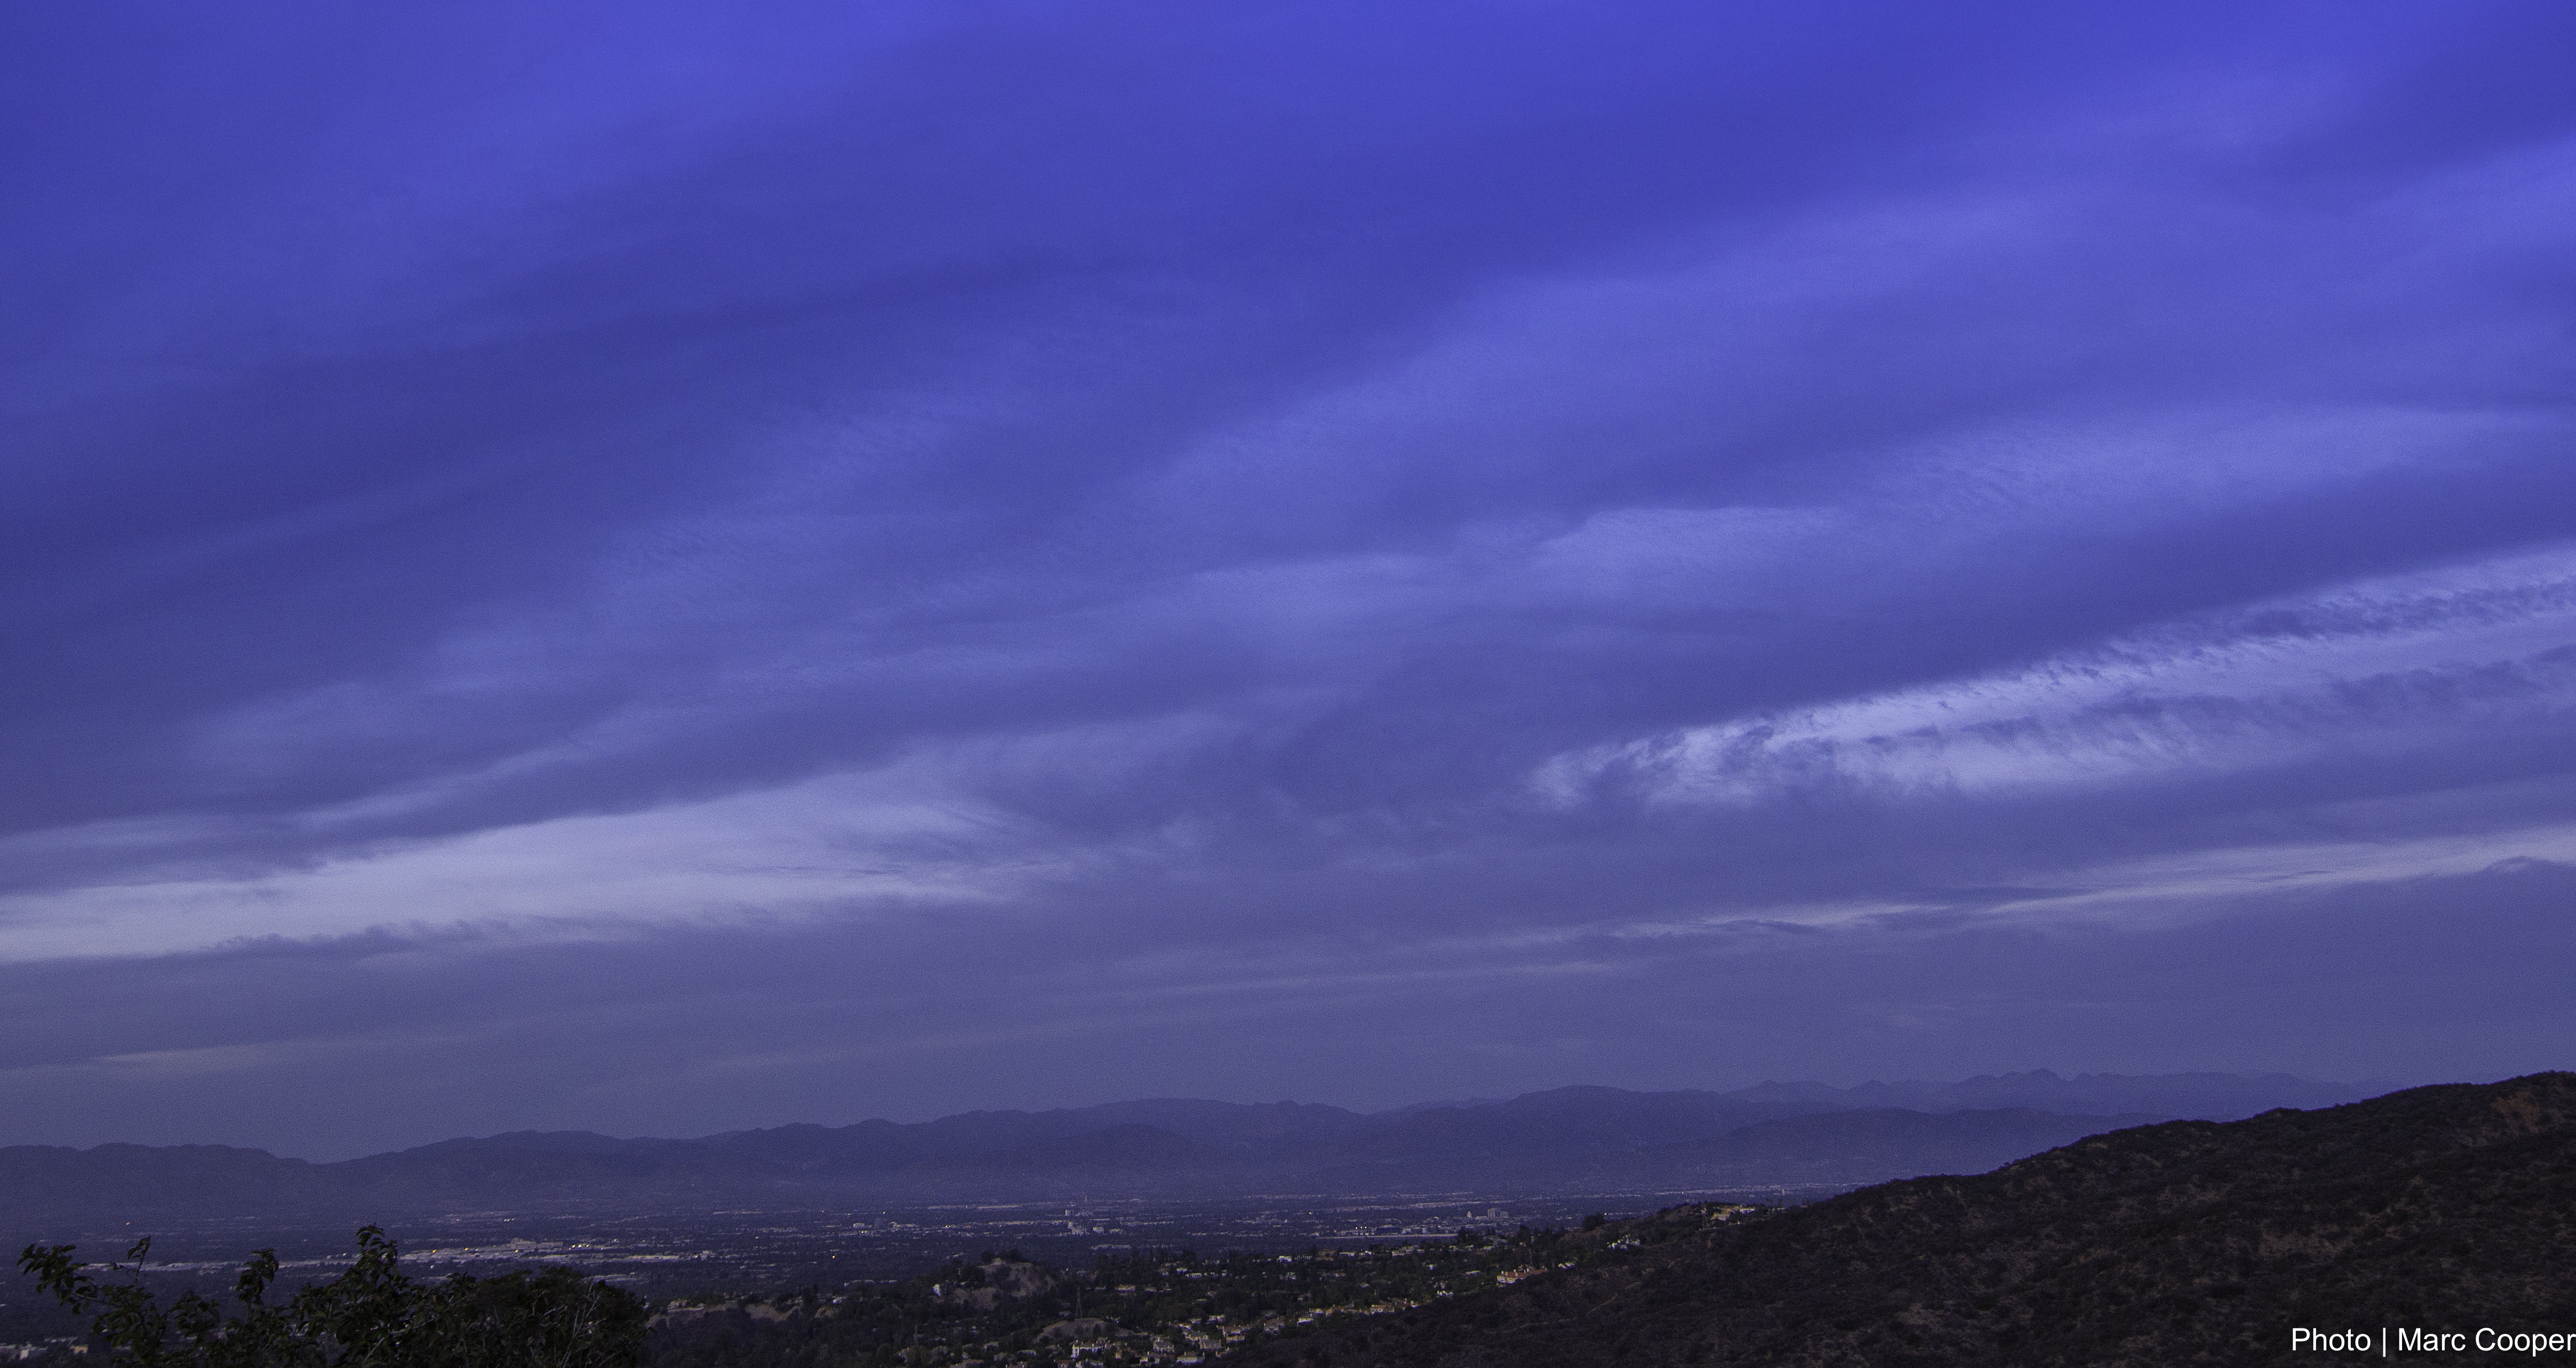
horizon, mountain, cloud, sky, morning, hill, dawn, mountain range, dusk, evening, sanfernandovalley, meteorological phenomenon, atmosphere of earth, mountainous landforms